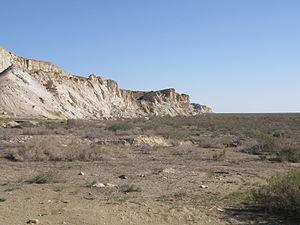
Falaises dominant l'ancien rivage occidental de la mer d'Aral - Rebords du plateau d'Oust-Ourt.
La mer d'Aral est un lac d'eau salée d'Asie centrale situé entre 43° et 46° de latitude nord et entre 58° et 62° de longitude est, occupant la partie basse de la dépression touranienne ou aralo-caspienne au milieu d'espaces désertiques. Elle est partagée entre le Kazakhstan au nord et l'Ouzbékistan au sud. Elle tire son nom du mot kazakh Aral qui signifie « île » en référence aux milliers d'îles qui la couvraient.
Le plateau d'Oust-Ourt, est un plateau désertique du Kazakhstan, d'Ouzbékistan et du Turkménistan limité à l'ouest par la mer Caspienne et le Kara-Bogaz-Gol, à l'est par la mer d'Aral et le delta de l'Amou-Daria.